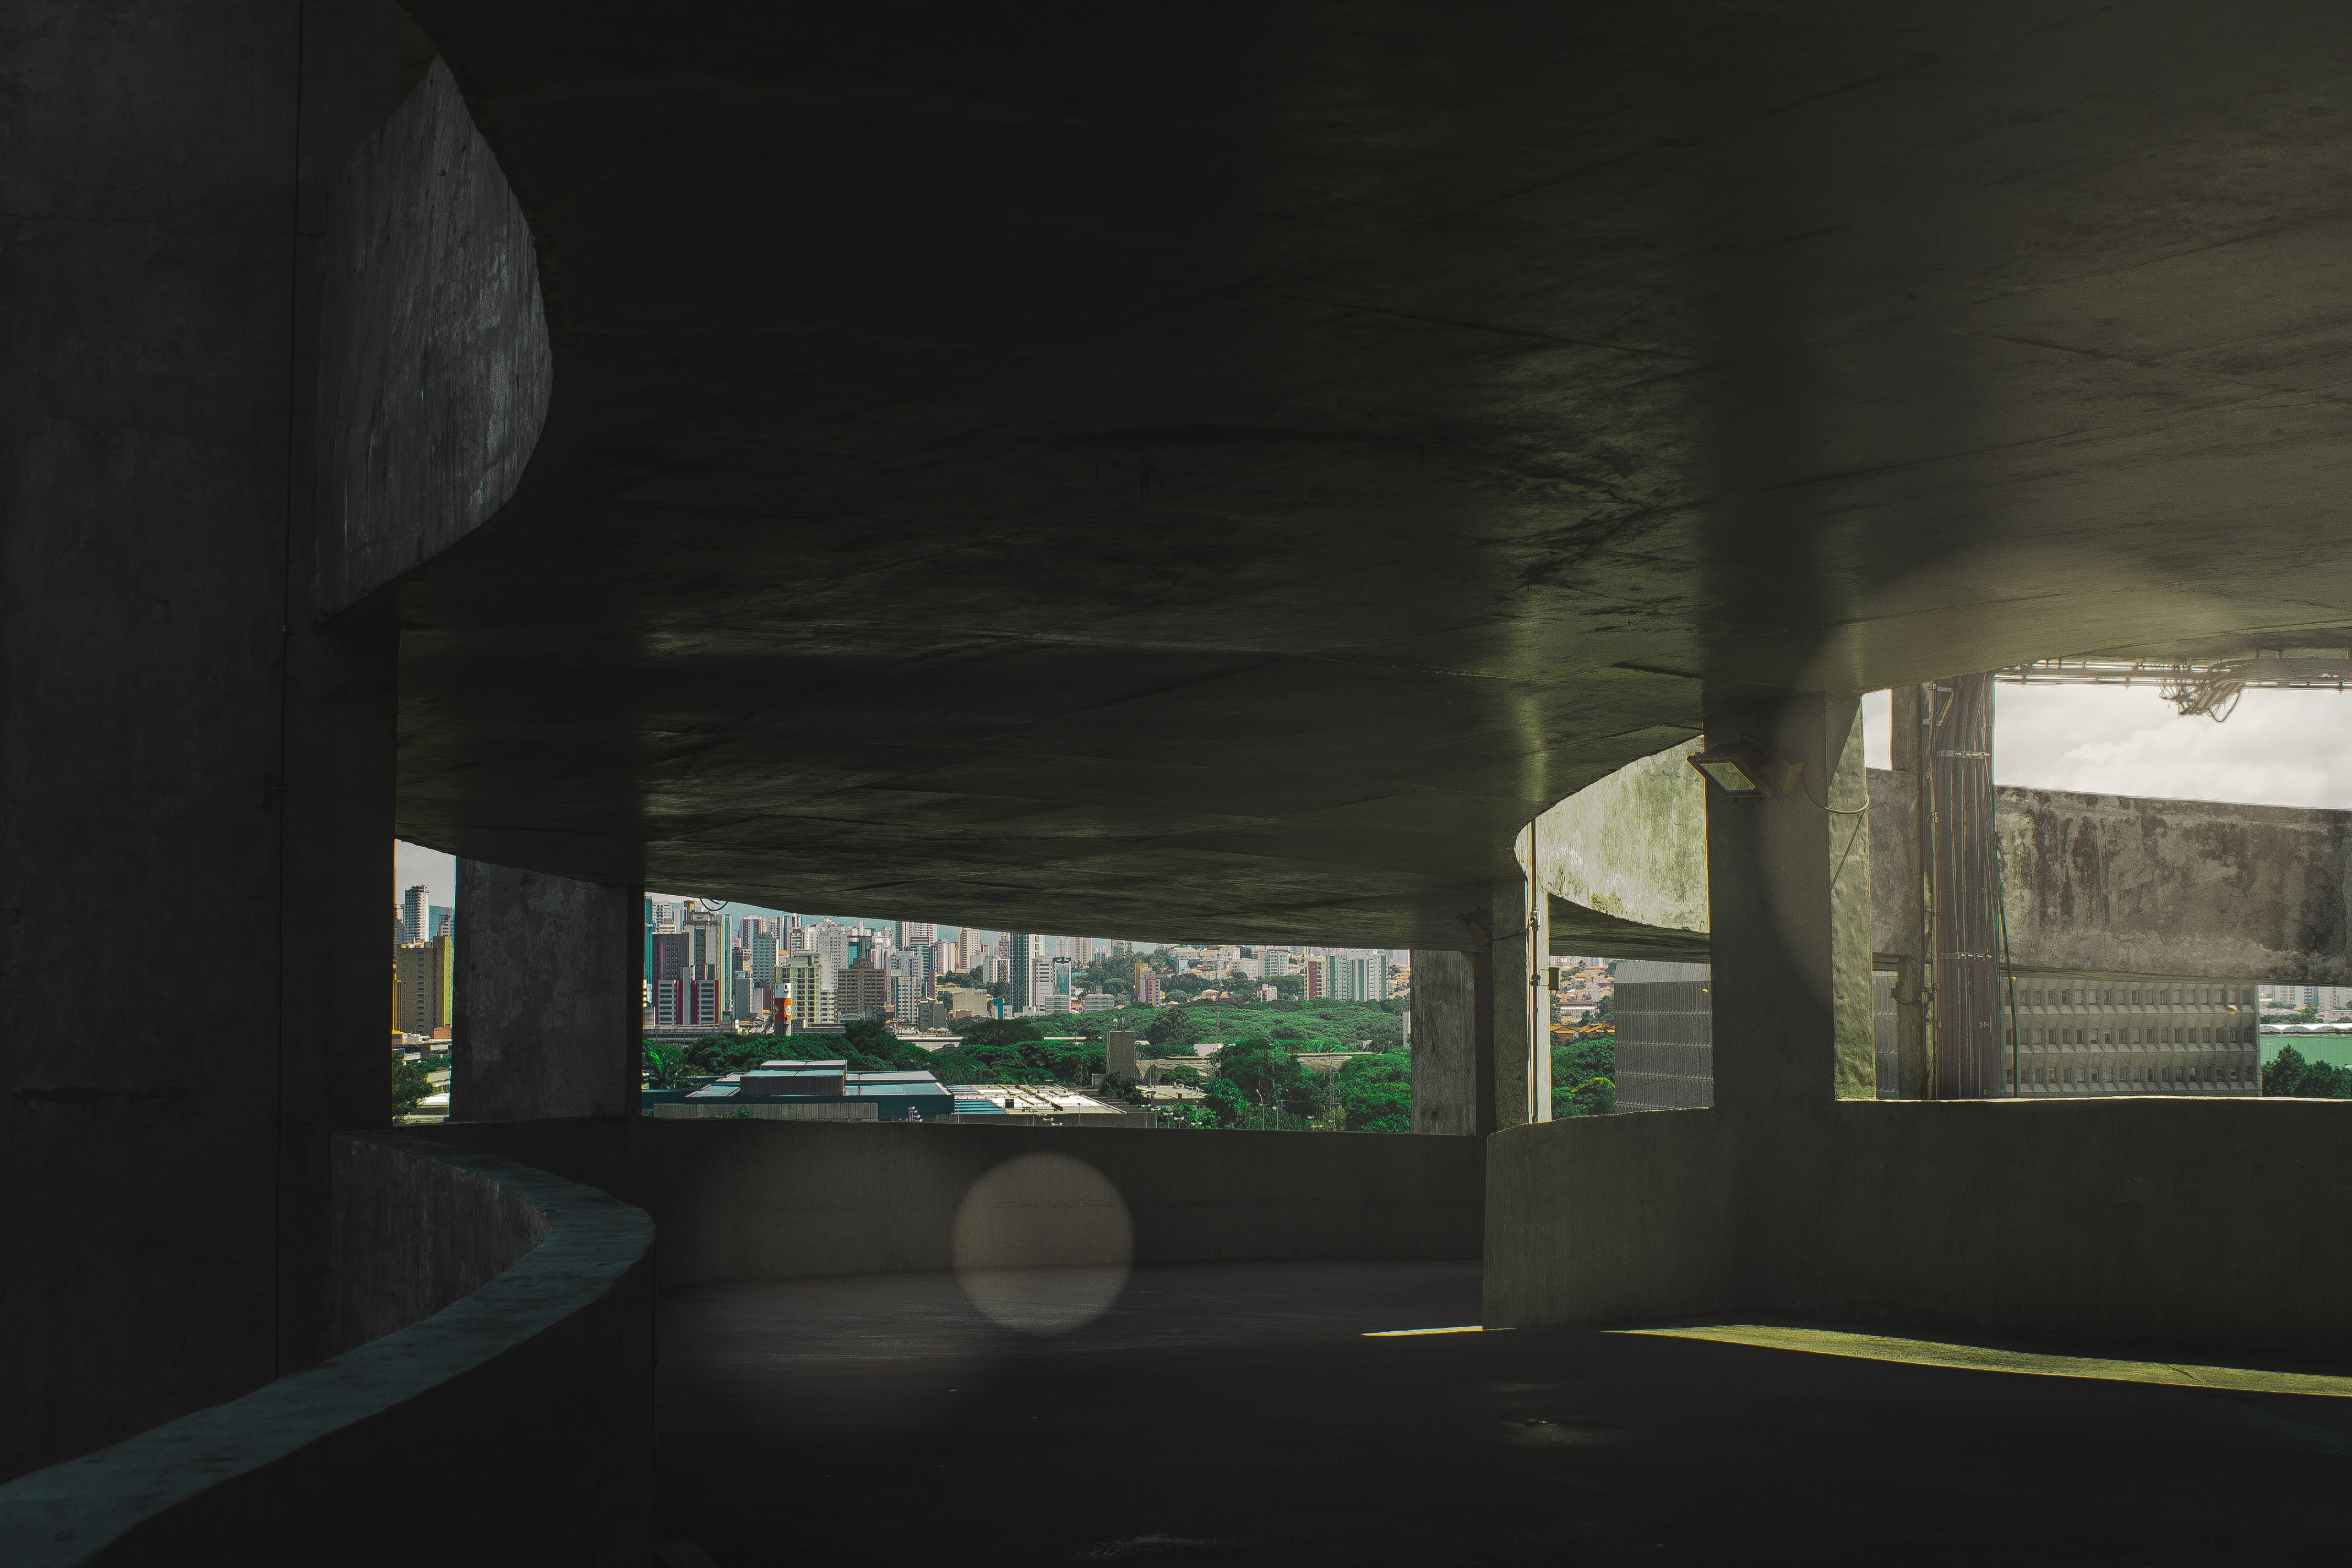
light, architecture, sky, night, darkness, infrastructure, overpass, tree, road, city, Tints and shades, concrete, nonbuilding structure, bridge, building, automotive window part